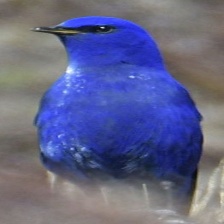
Species: GRANDALA
Scientific name: GRANDALA COELICOLOR